Lukian Kobylytsia

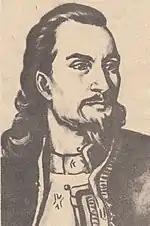
Portrait of Kobylytsia

During the March Revolution, the Bukovinian peasants elected him a member of the newly established Austrian Reichstag in Vienna, where he stood up for their interests. In November 1848, in response to the limited peasant reform of 1848 in Galicia, Bukovina and Transcarpathia, he led an uprising in the mountain villages of the Vyshnytsia and Storozhynets districts. During this uprising, which only ended in the summer of 1849 when troops were deployed against the rebels, forests and meadows, the ownership of which was disputed by the farmers, were confiscated by the rebels who claimed they were their property.